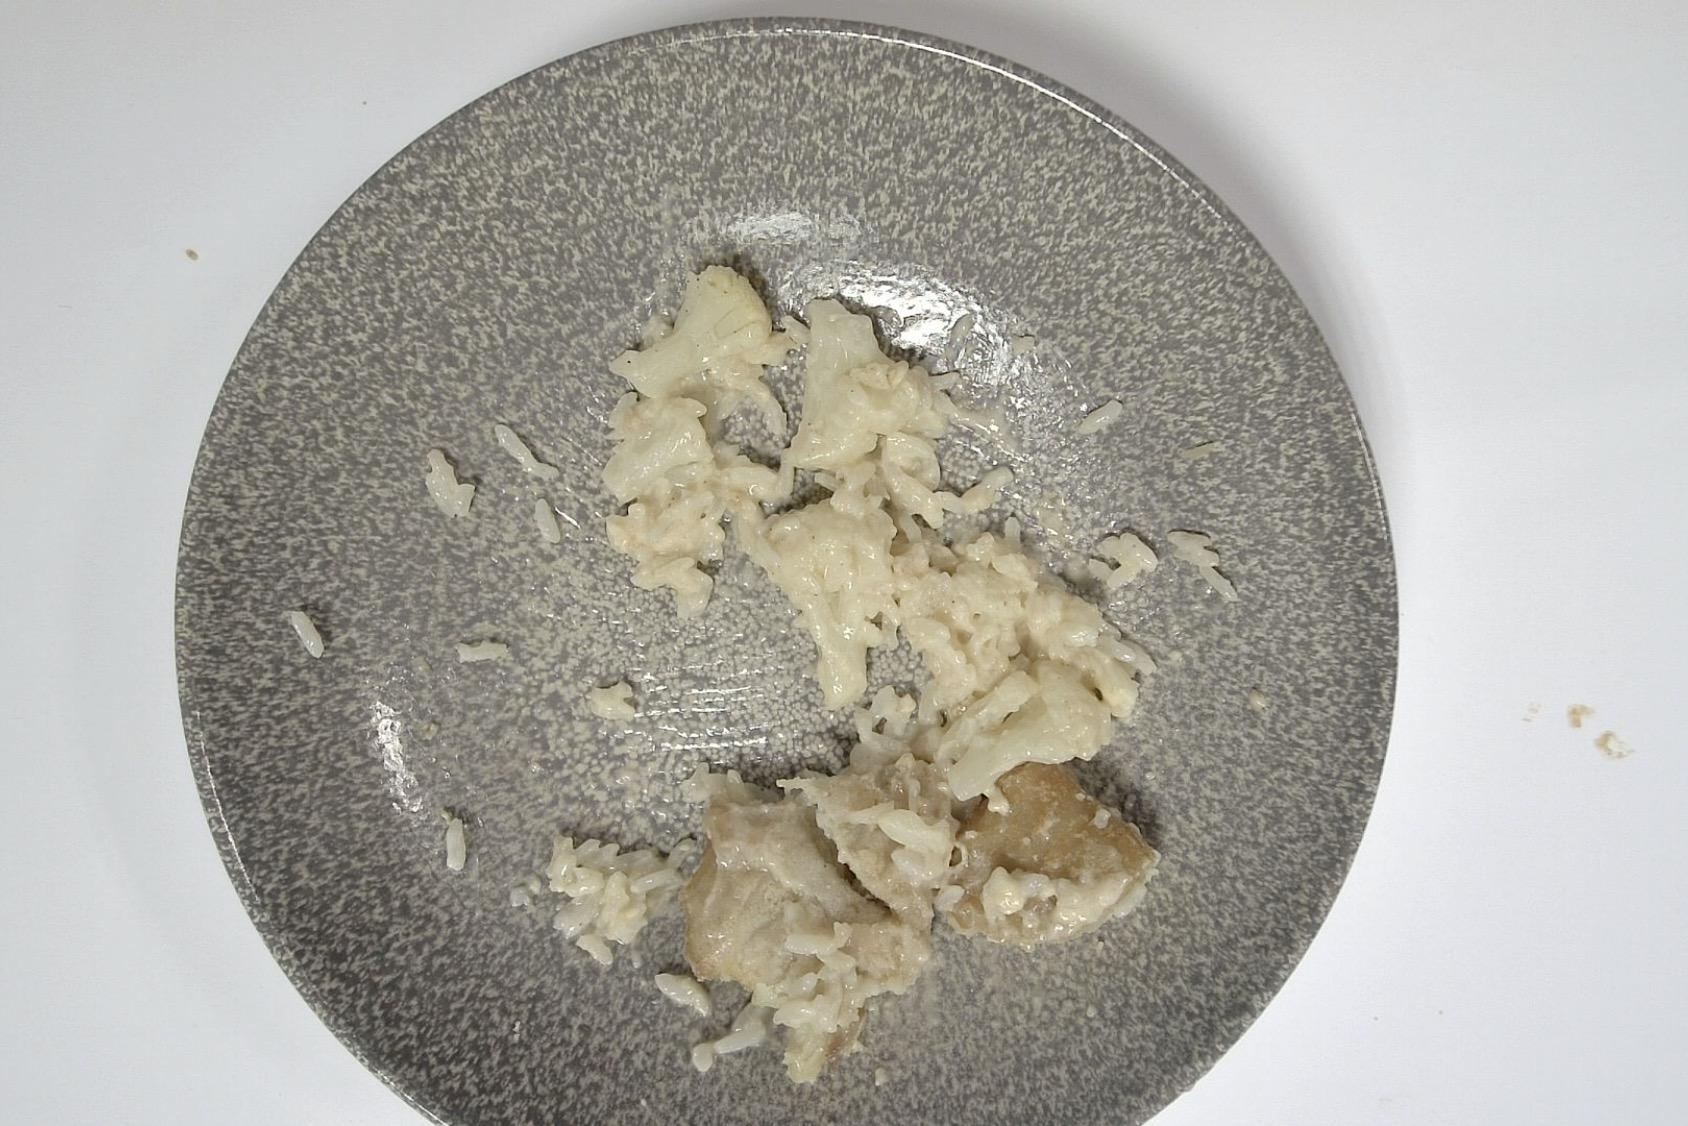
Gericht: Paniertes Fischfilet mit Blumenkohl , Reis , Helle Sauce
Portionsgröße: Normale Portion
Zutaten: Reis, Blumenkohl, Paniertes Fischfilet, Helle Sauce
Gewicht vorher: 315 g
Kalorien vorher: 307,850 kcal
Gewicht nachher: 185 g
Kalorien nachher: 180,801 kcal